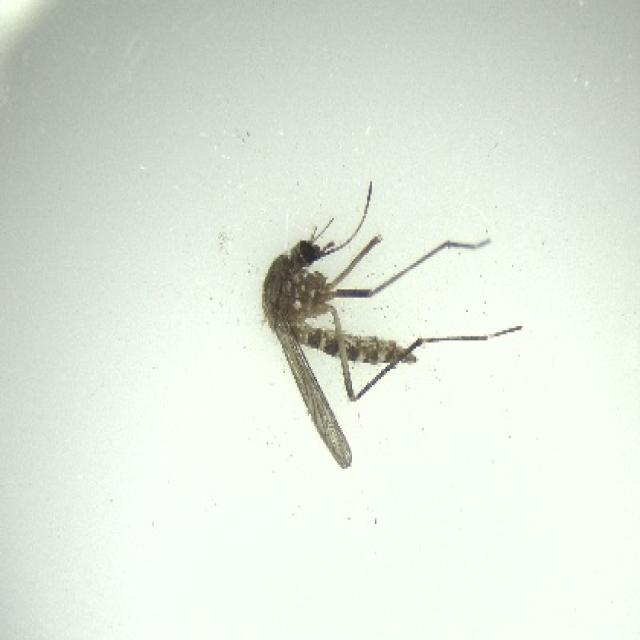
Species: aedes_vexans